Bat

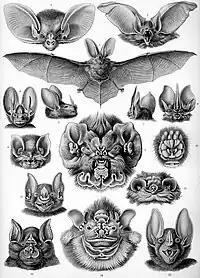
"Chiroptera" from Ernst Haeckel's "Kunstformen der Natur", 1904

Below is a table chart following the bat classification of families recognised by various authors of the ninth volume of "Handbook of the Mammals of the World" published in 2019: